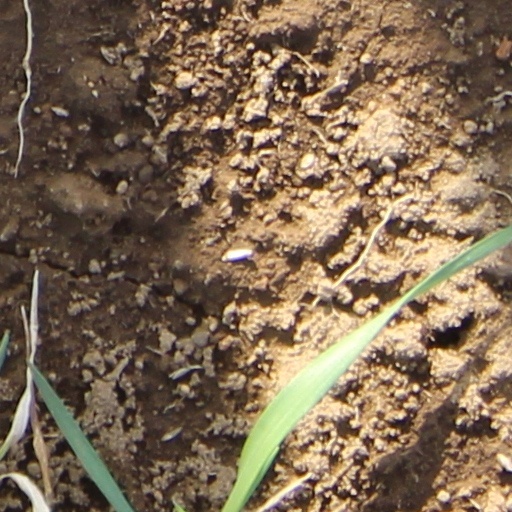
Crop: wheat